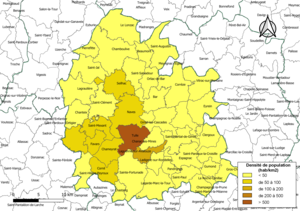
Carte des densités de population (millésimée 2016) des communes de la communauté de communes la Communauté d'agglomération Tulle Agglo, département de la Corrèze, France. Composition au 1er janvier 2019.
La communauté d'agglomération Tulle Agglo est une communauté d'agglomération française, un établissement public de coopération intercommunale à fiscalité propre, située dans le département de la Corrèze, en région Nouvelle-Aquitaine. Elle a succédé au 1ᵉʳ janvier 2012 à la communauté de communes Tulle et Cœur de Corrèze.